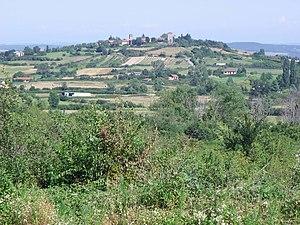
Vieux bourg de Montagny vu de Taluyers